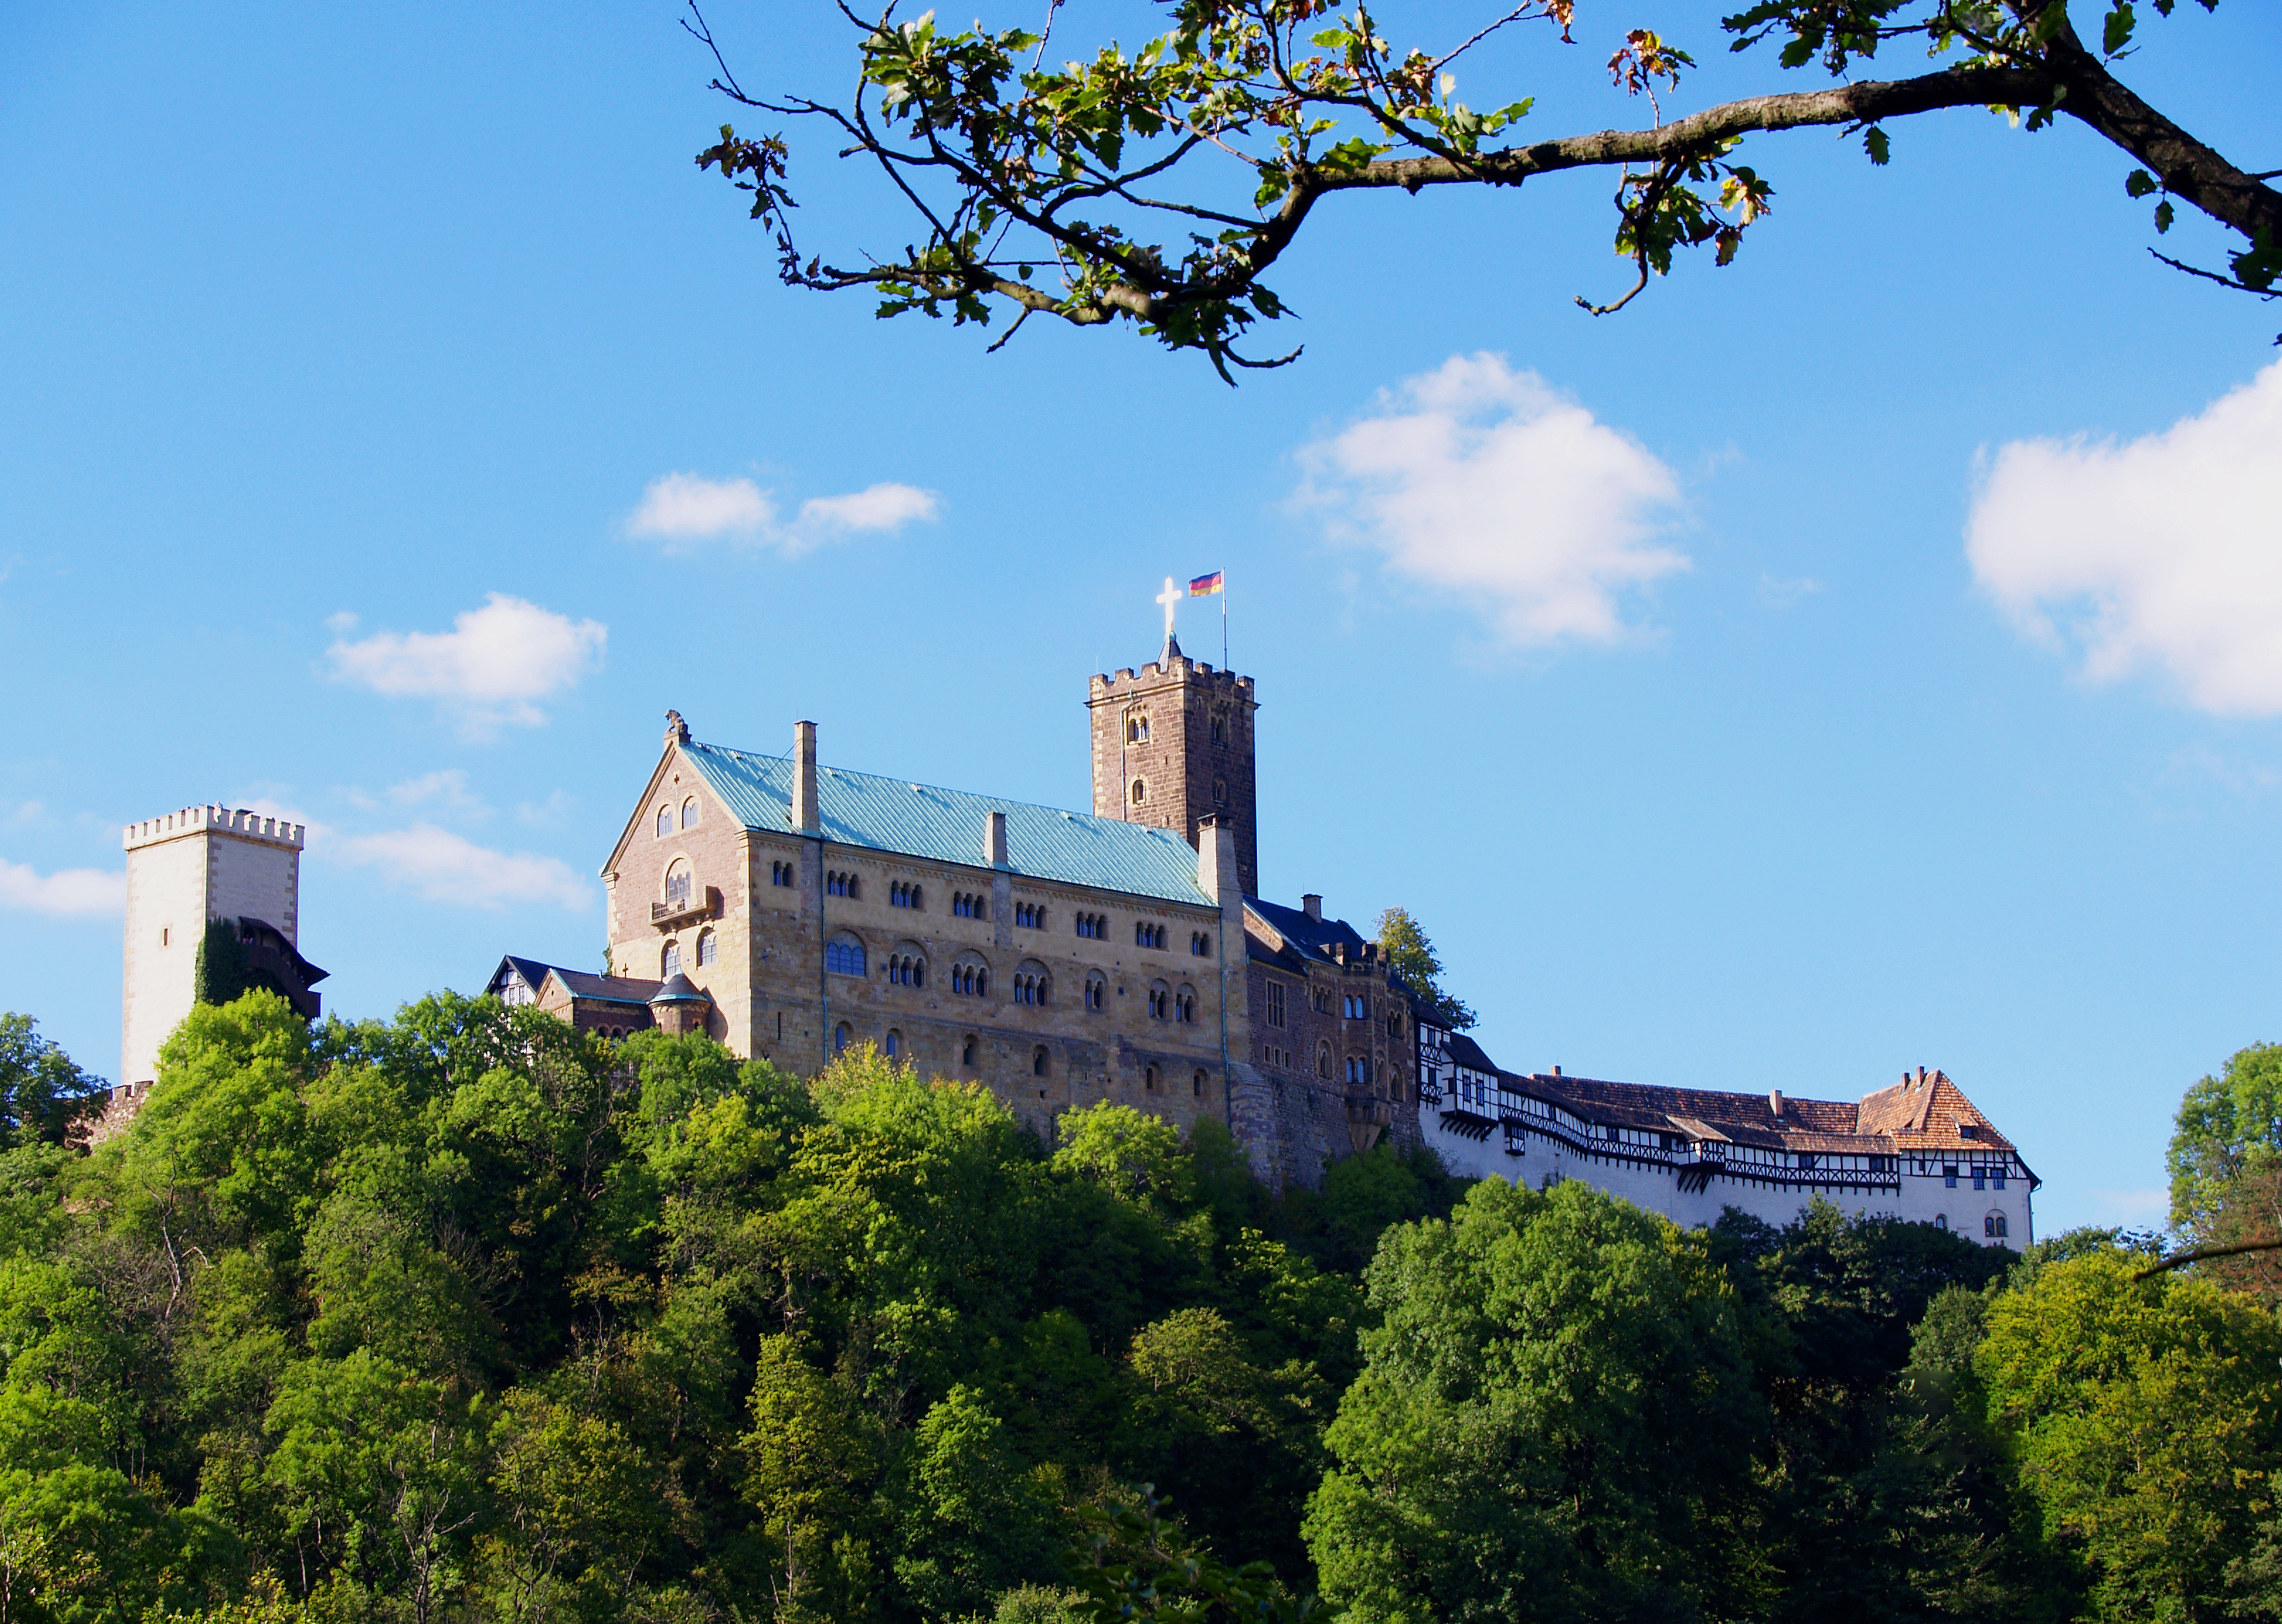
tree, flower, town, building, chateau, old, city, monument, museum, castle, landmark, tourism, germany, estate, historically, luther, cities, ancient times, eisenach, thuringia germany, cultural heritage, wartburg castle, human settlement